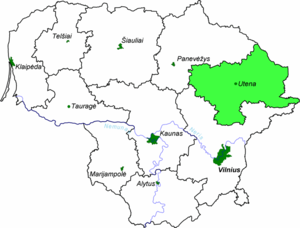
Utena apskritis
Utena apskritis i Litauen
Utena apskritis var et af 10 apskritys i Litauen. Utena apskritis havde et indbyggertal på 168.069, og et areal på 7.201 km². Utena apskritis havde hovedsæde i byen Utena, der også var den største by.